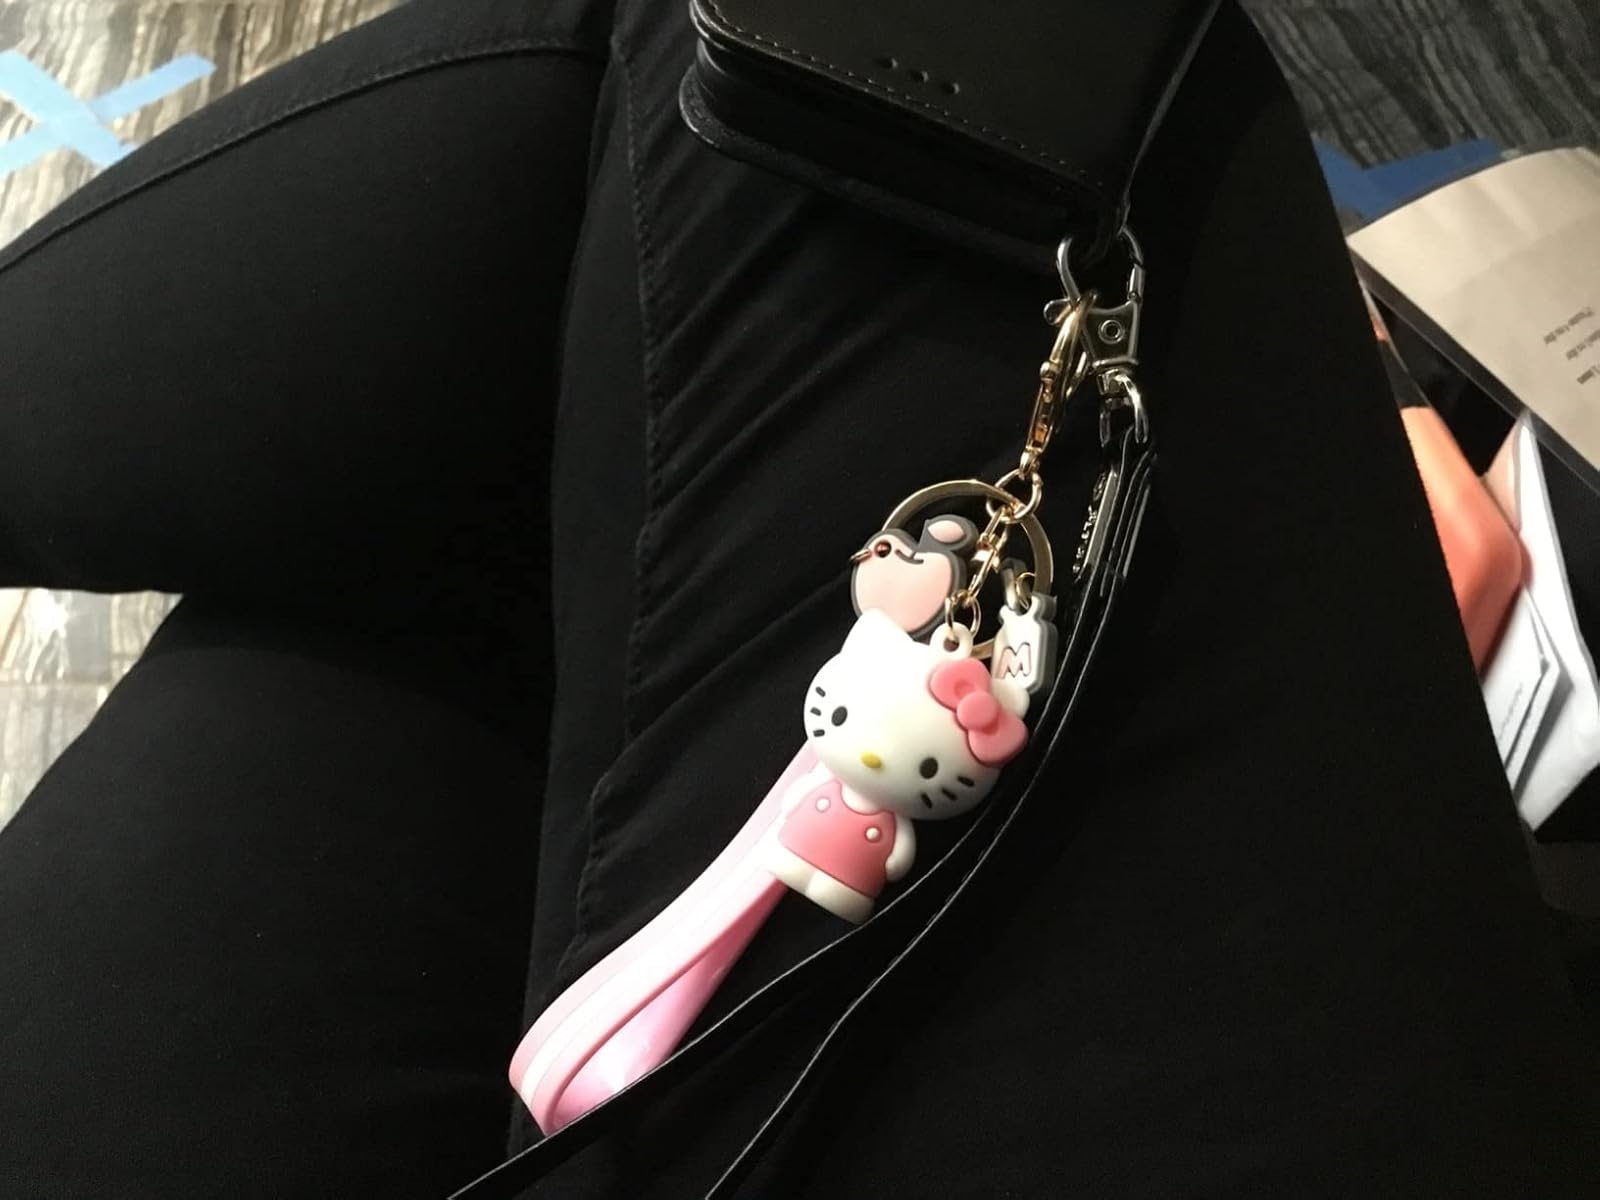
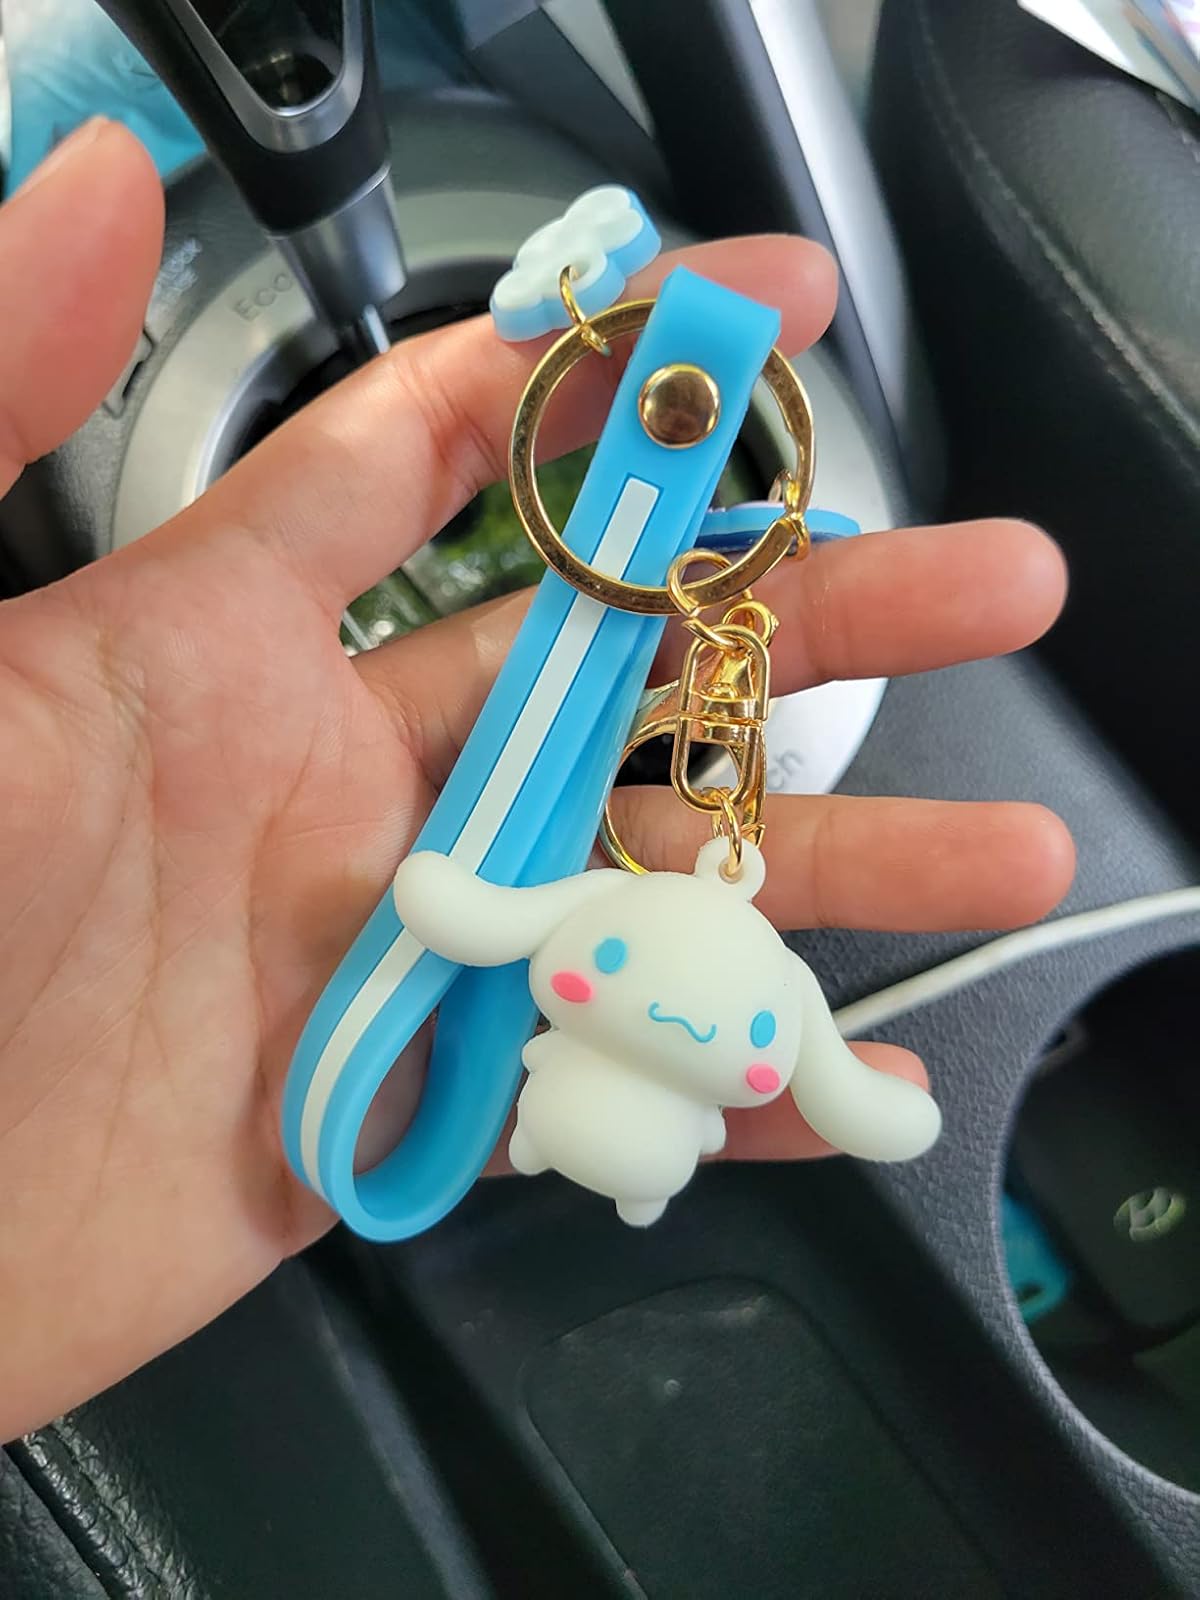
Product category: accessories_keychain
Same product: no